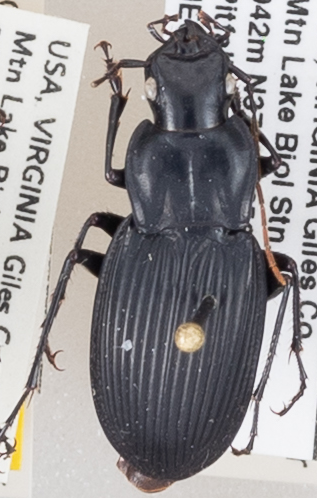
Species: Dicaelus teter
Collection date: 2018-07-03
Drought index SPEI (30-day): -0.916
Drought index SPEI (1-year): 0.42
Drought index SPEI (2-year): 0.406